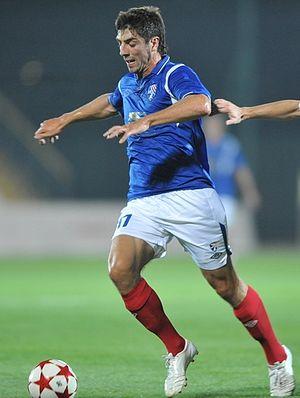
Anton Shynder est un footballeur ukrainien, né le 13 juin 1987 à Soumy. Il évolue au poste d'attaquant au SC 04 Schwabach.